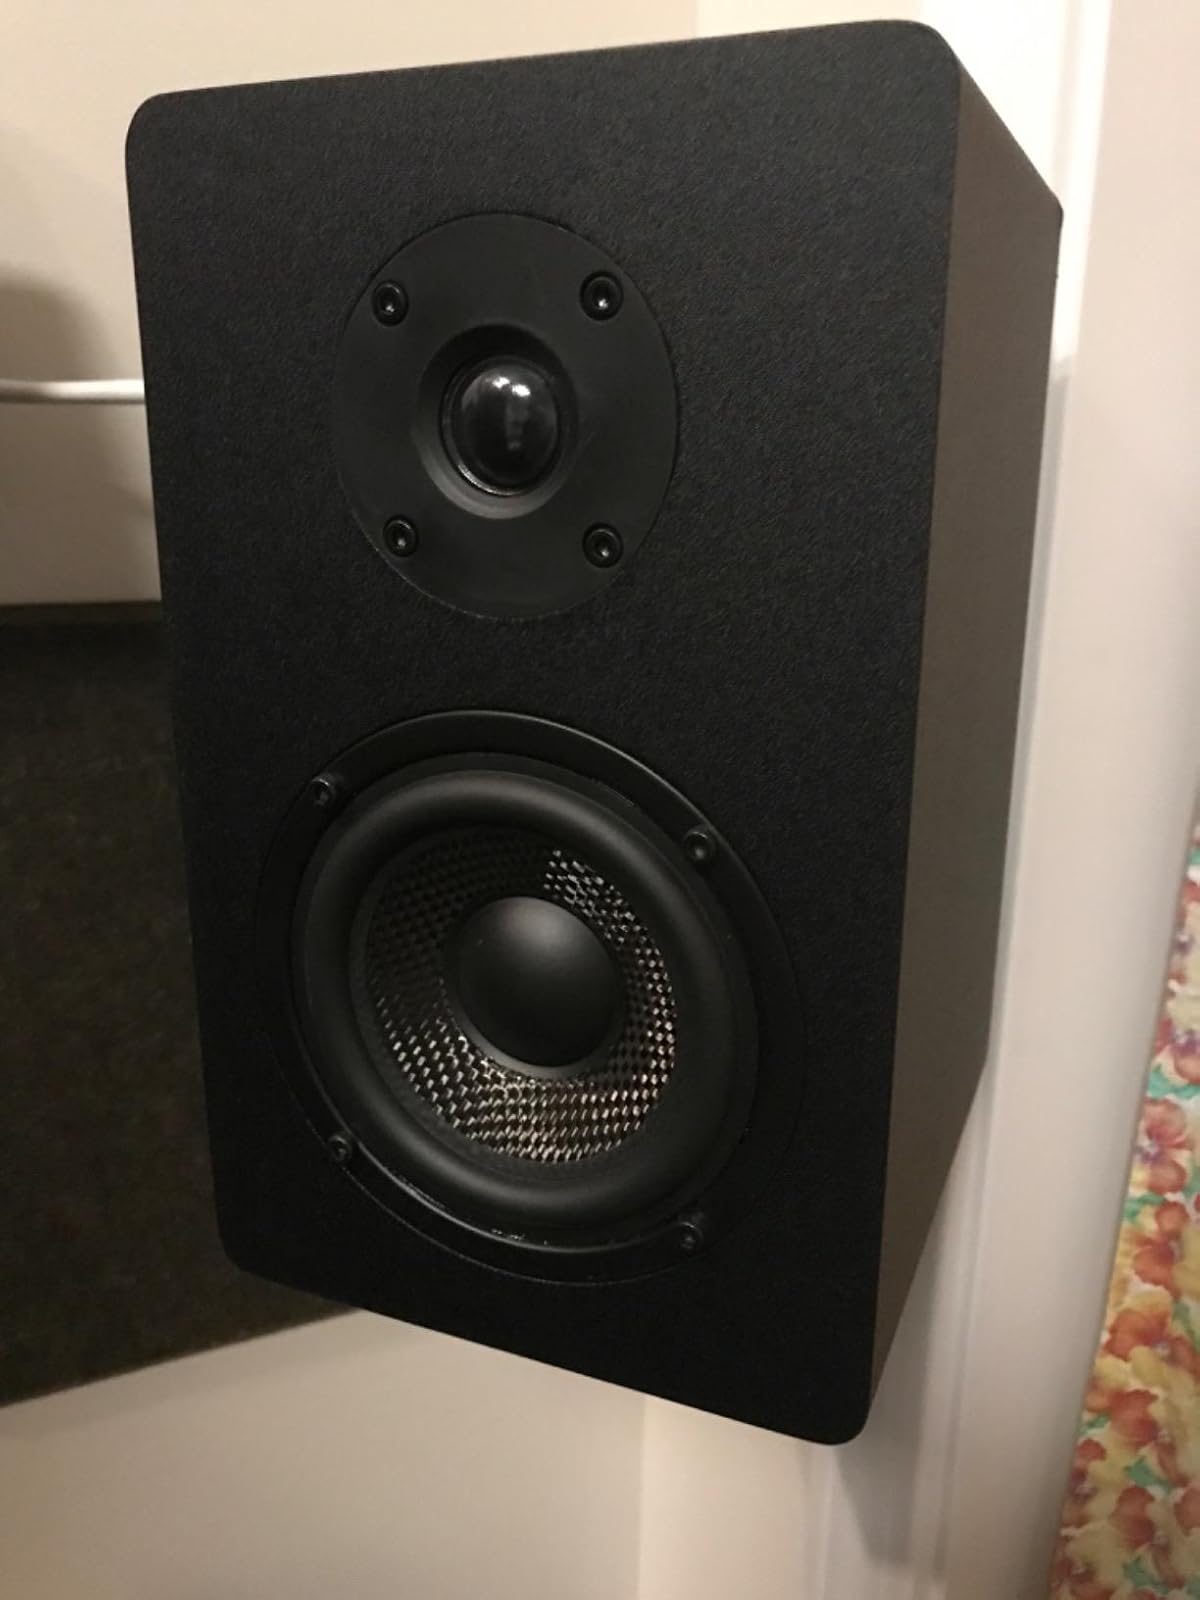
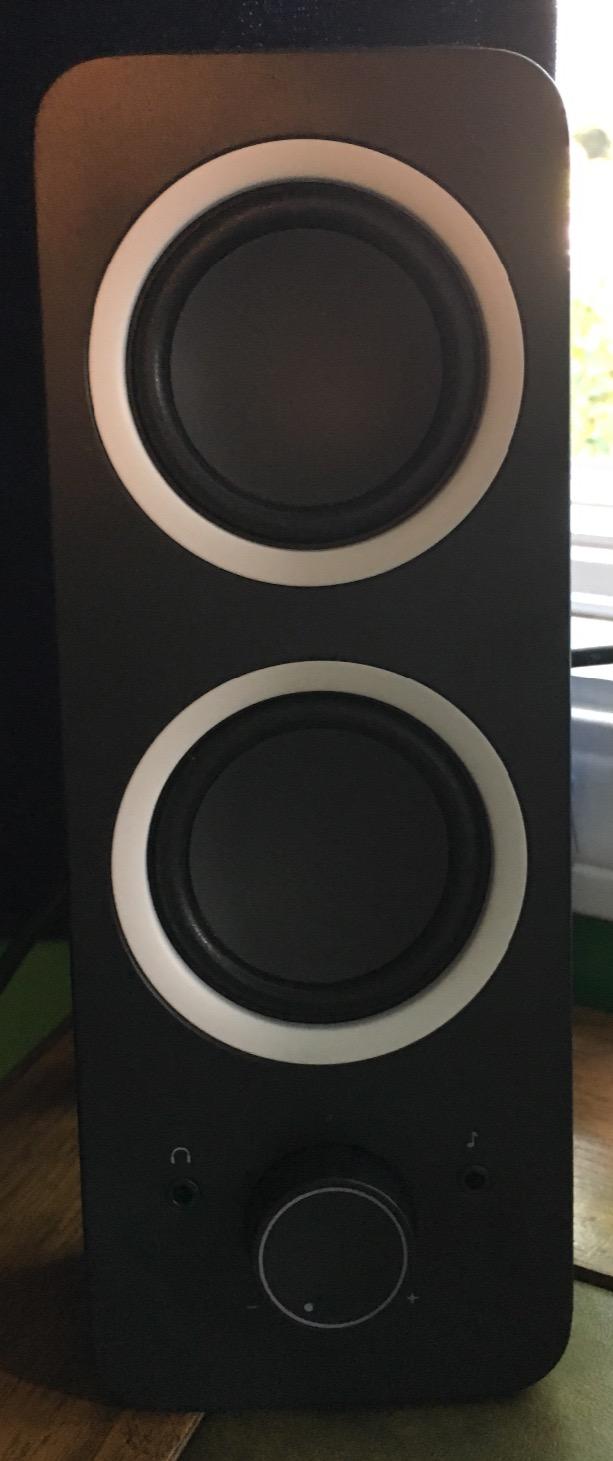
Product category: speaker
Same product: no